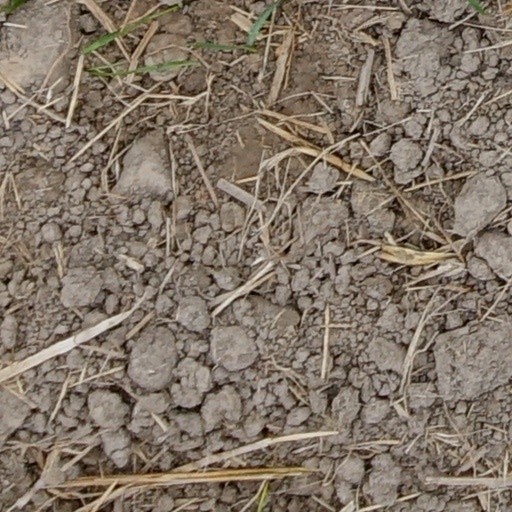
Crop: wheat